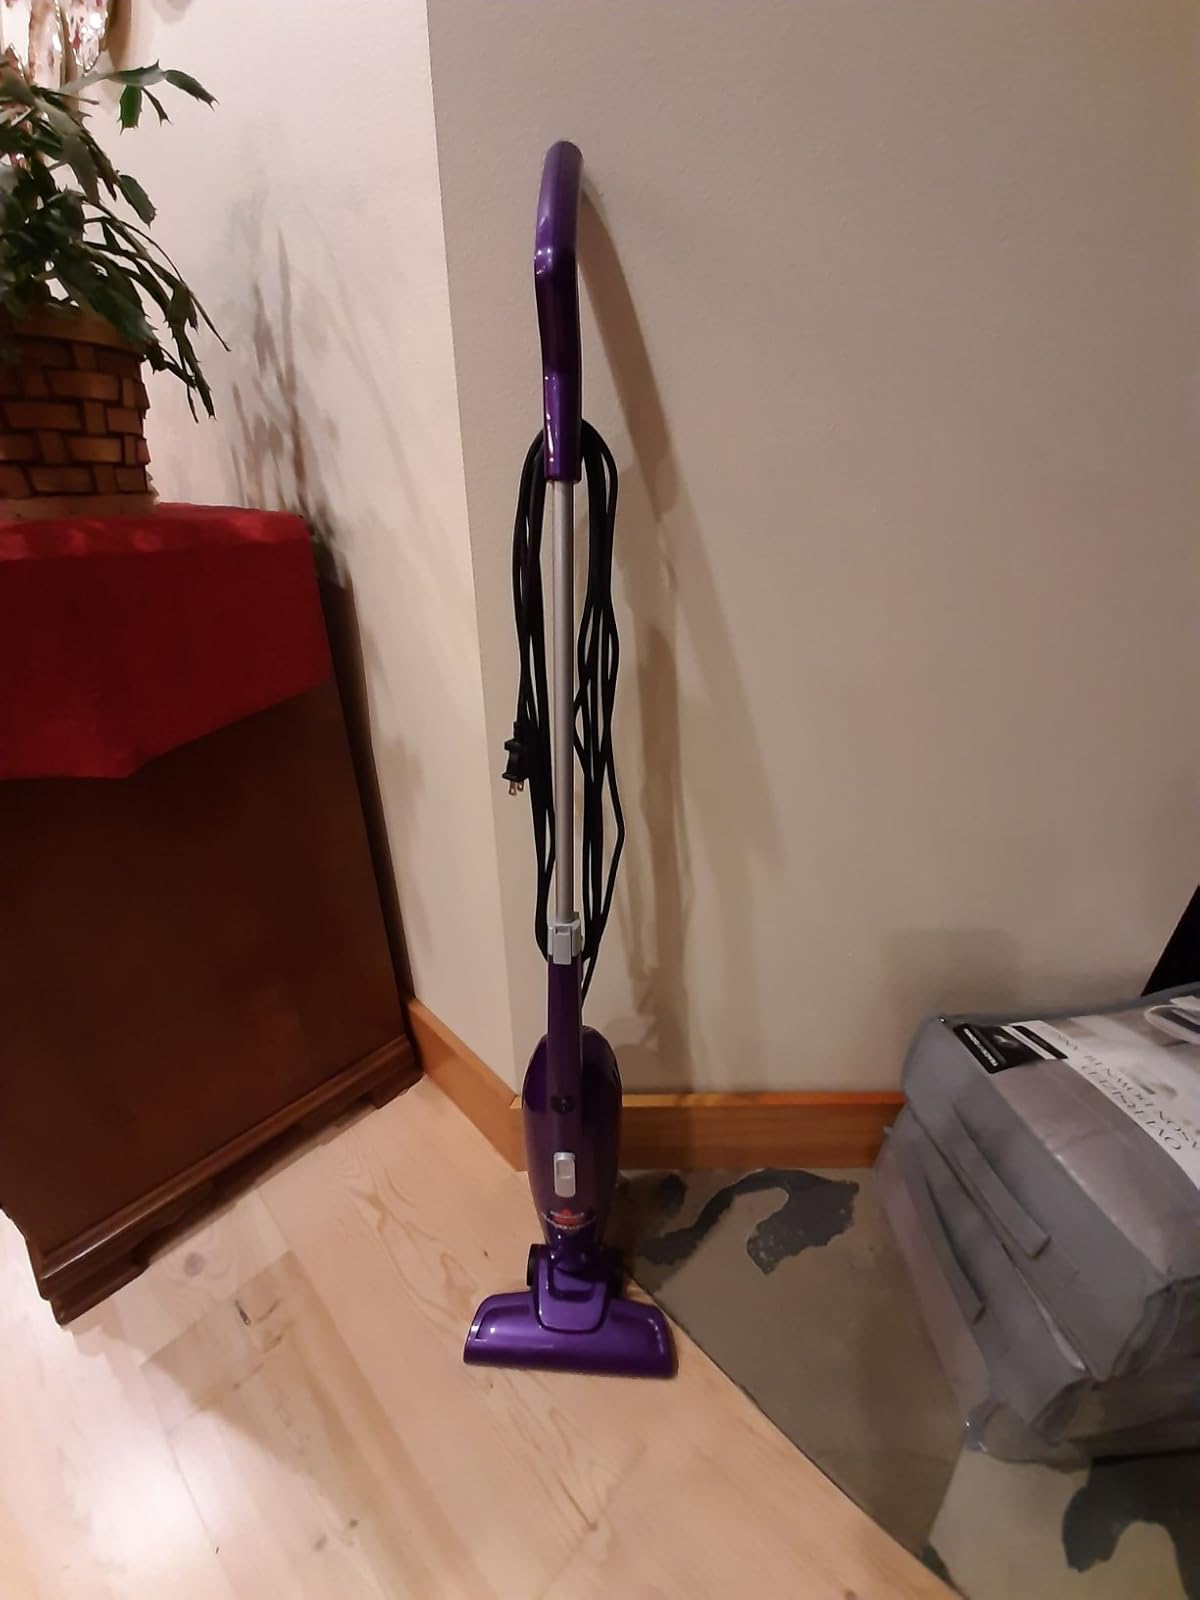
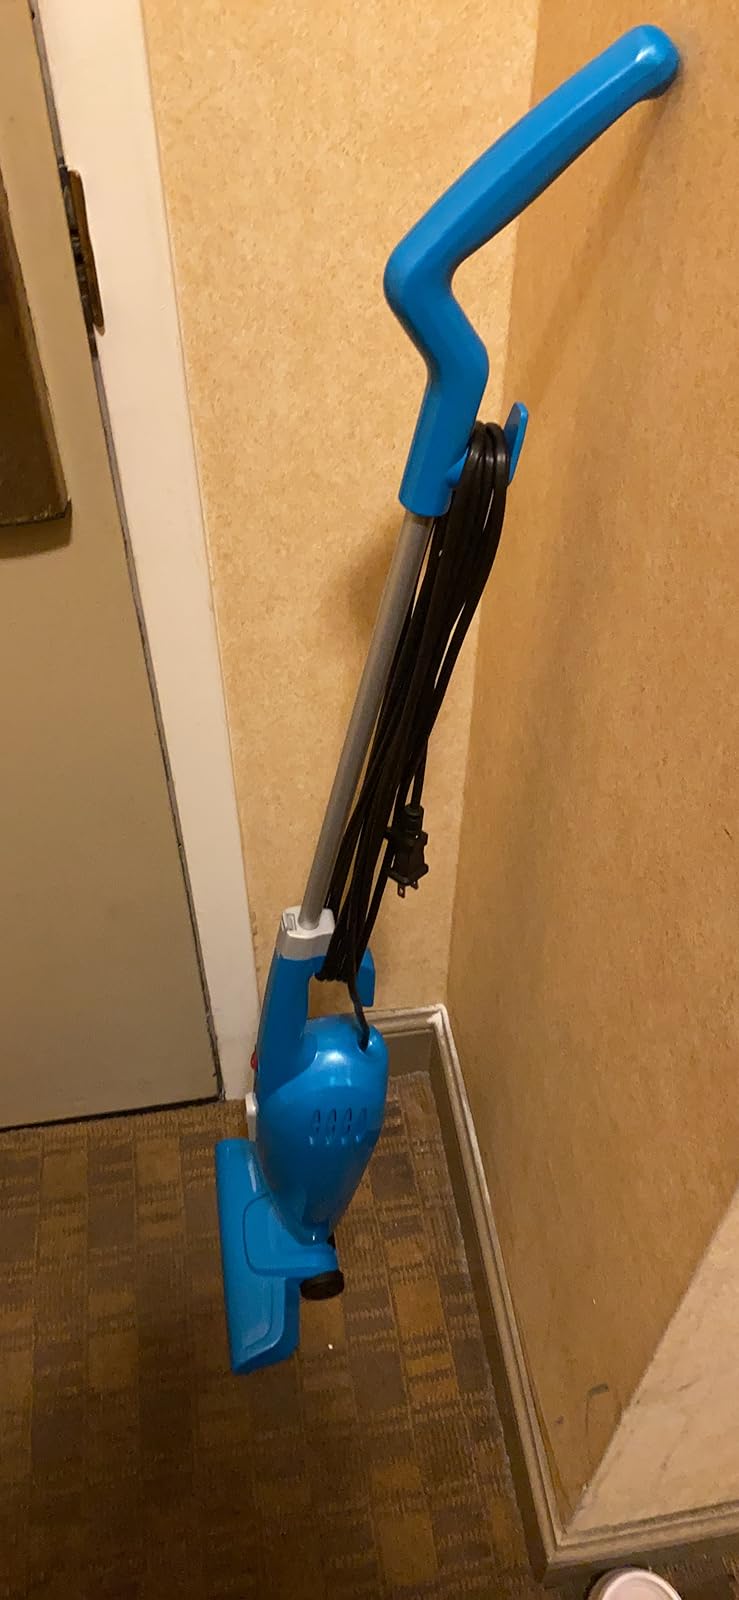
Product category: items_vacuum
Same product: no